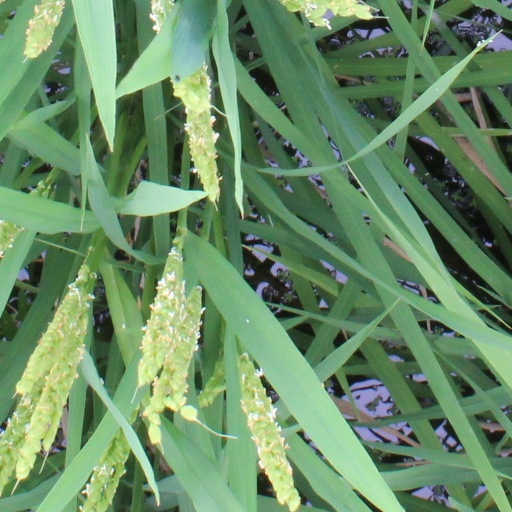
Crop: rice